Typhoon Ike

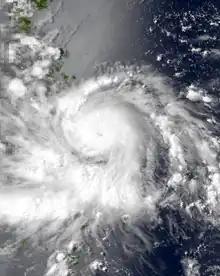
Ike at peak intensity near the Philippines on September 1

Typhoon Ike, known in the Philippines as Typhoon Nitang, was the second deadliest tropical cyclone in the 20th century in the Philippines. Ike originated from an area of disturbed weather southeast of Guam on August 21, 1984, and five days later, developed into a tropical depression. Following an increase in organization, the depression attained tropical storm intensity on August 27. Initially tracking west-southwest, the storm gradually gained strength as wind shear resulted relaxed and Ike became a typhoon on August 30. Continuing to rapidly intensity, Ike turned west and attained peak intensity on September 1, with the Japan Meteorological Agency estimating winds of . At around 14:00 UTC that day, Ike made landfall on the northeastern tip of Mindanao. The cyclone emerged into the South China Sea on September 3 as a tropical storm before re-intensifying into a typhoon and moving onshore Hainan. Ike then struck the Chinese mainland as a tropical storm in Guangxi and dissipated on September 6.